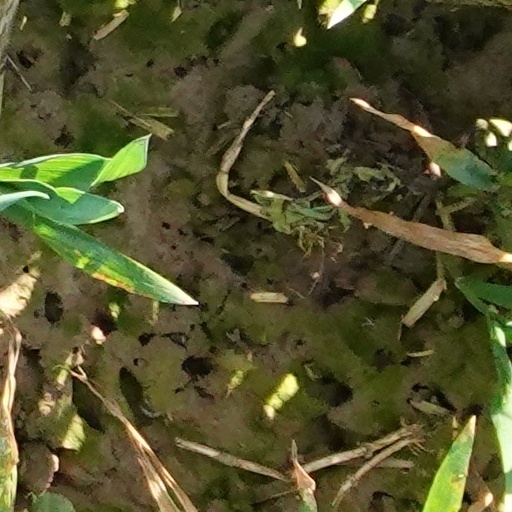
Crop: wheat